Anarchism in China

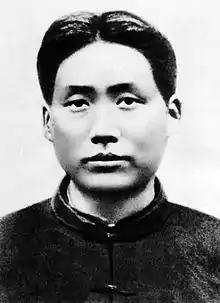
Mao Zedong, chairman of the Chinese Communist Party and the Chinese Soviet Republic.

The Second phase of the Northern Expedition finally forced the dissolution of the Beiyang government, with the Northeast Flag Replacement marking the achievement of the Nationalist government's supremacy over the Republic of China. Chiang Kai-shek subsequently centralized authority under the Kuomintang, quickly transforming the country into a one-party state and resolving to terminate mass movements, which he concluded were no longer necessary now that a revolutionary party held state power. In particular, the continuing existence of the anarchist movement presented a clear and present threat to the authoritarian rule of the KMT, which resolved to undertake the suppression of anarchism in China.